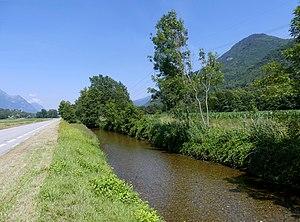
Vue du Gelon le long de la Route départementale 925 en direction de Chamoux-sur-Gelon et de sa confluence avec l'Isère, à Villard-Léger dans la combe de Savoie, en Savoie.
Le val Gelon, ou vallée du Gelon, est un territoire de montagne arrosé par la rivière du Gelon, situé dans la combe de Savoie dans le département de la Savoie en région Auvergne-Rhône-Alpes.